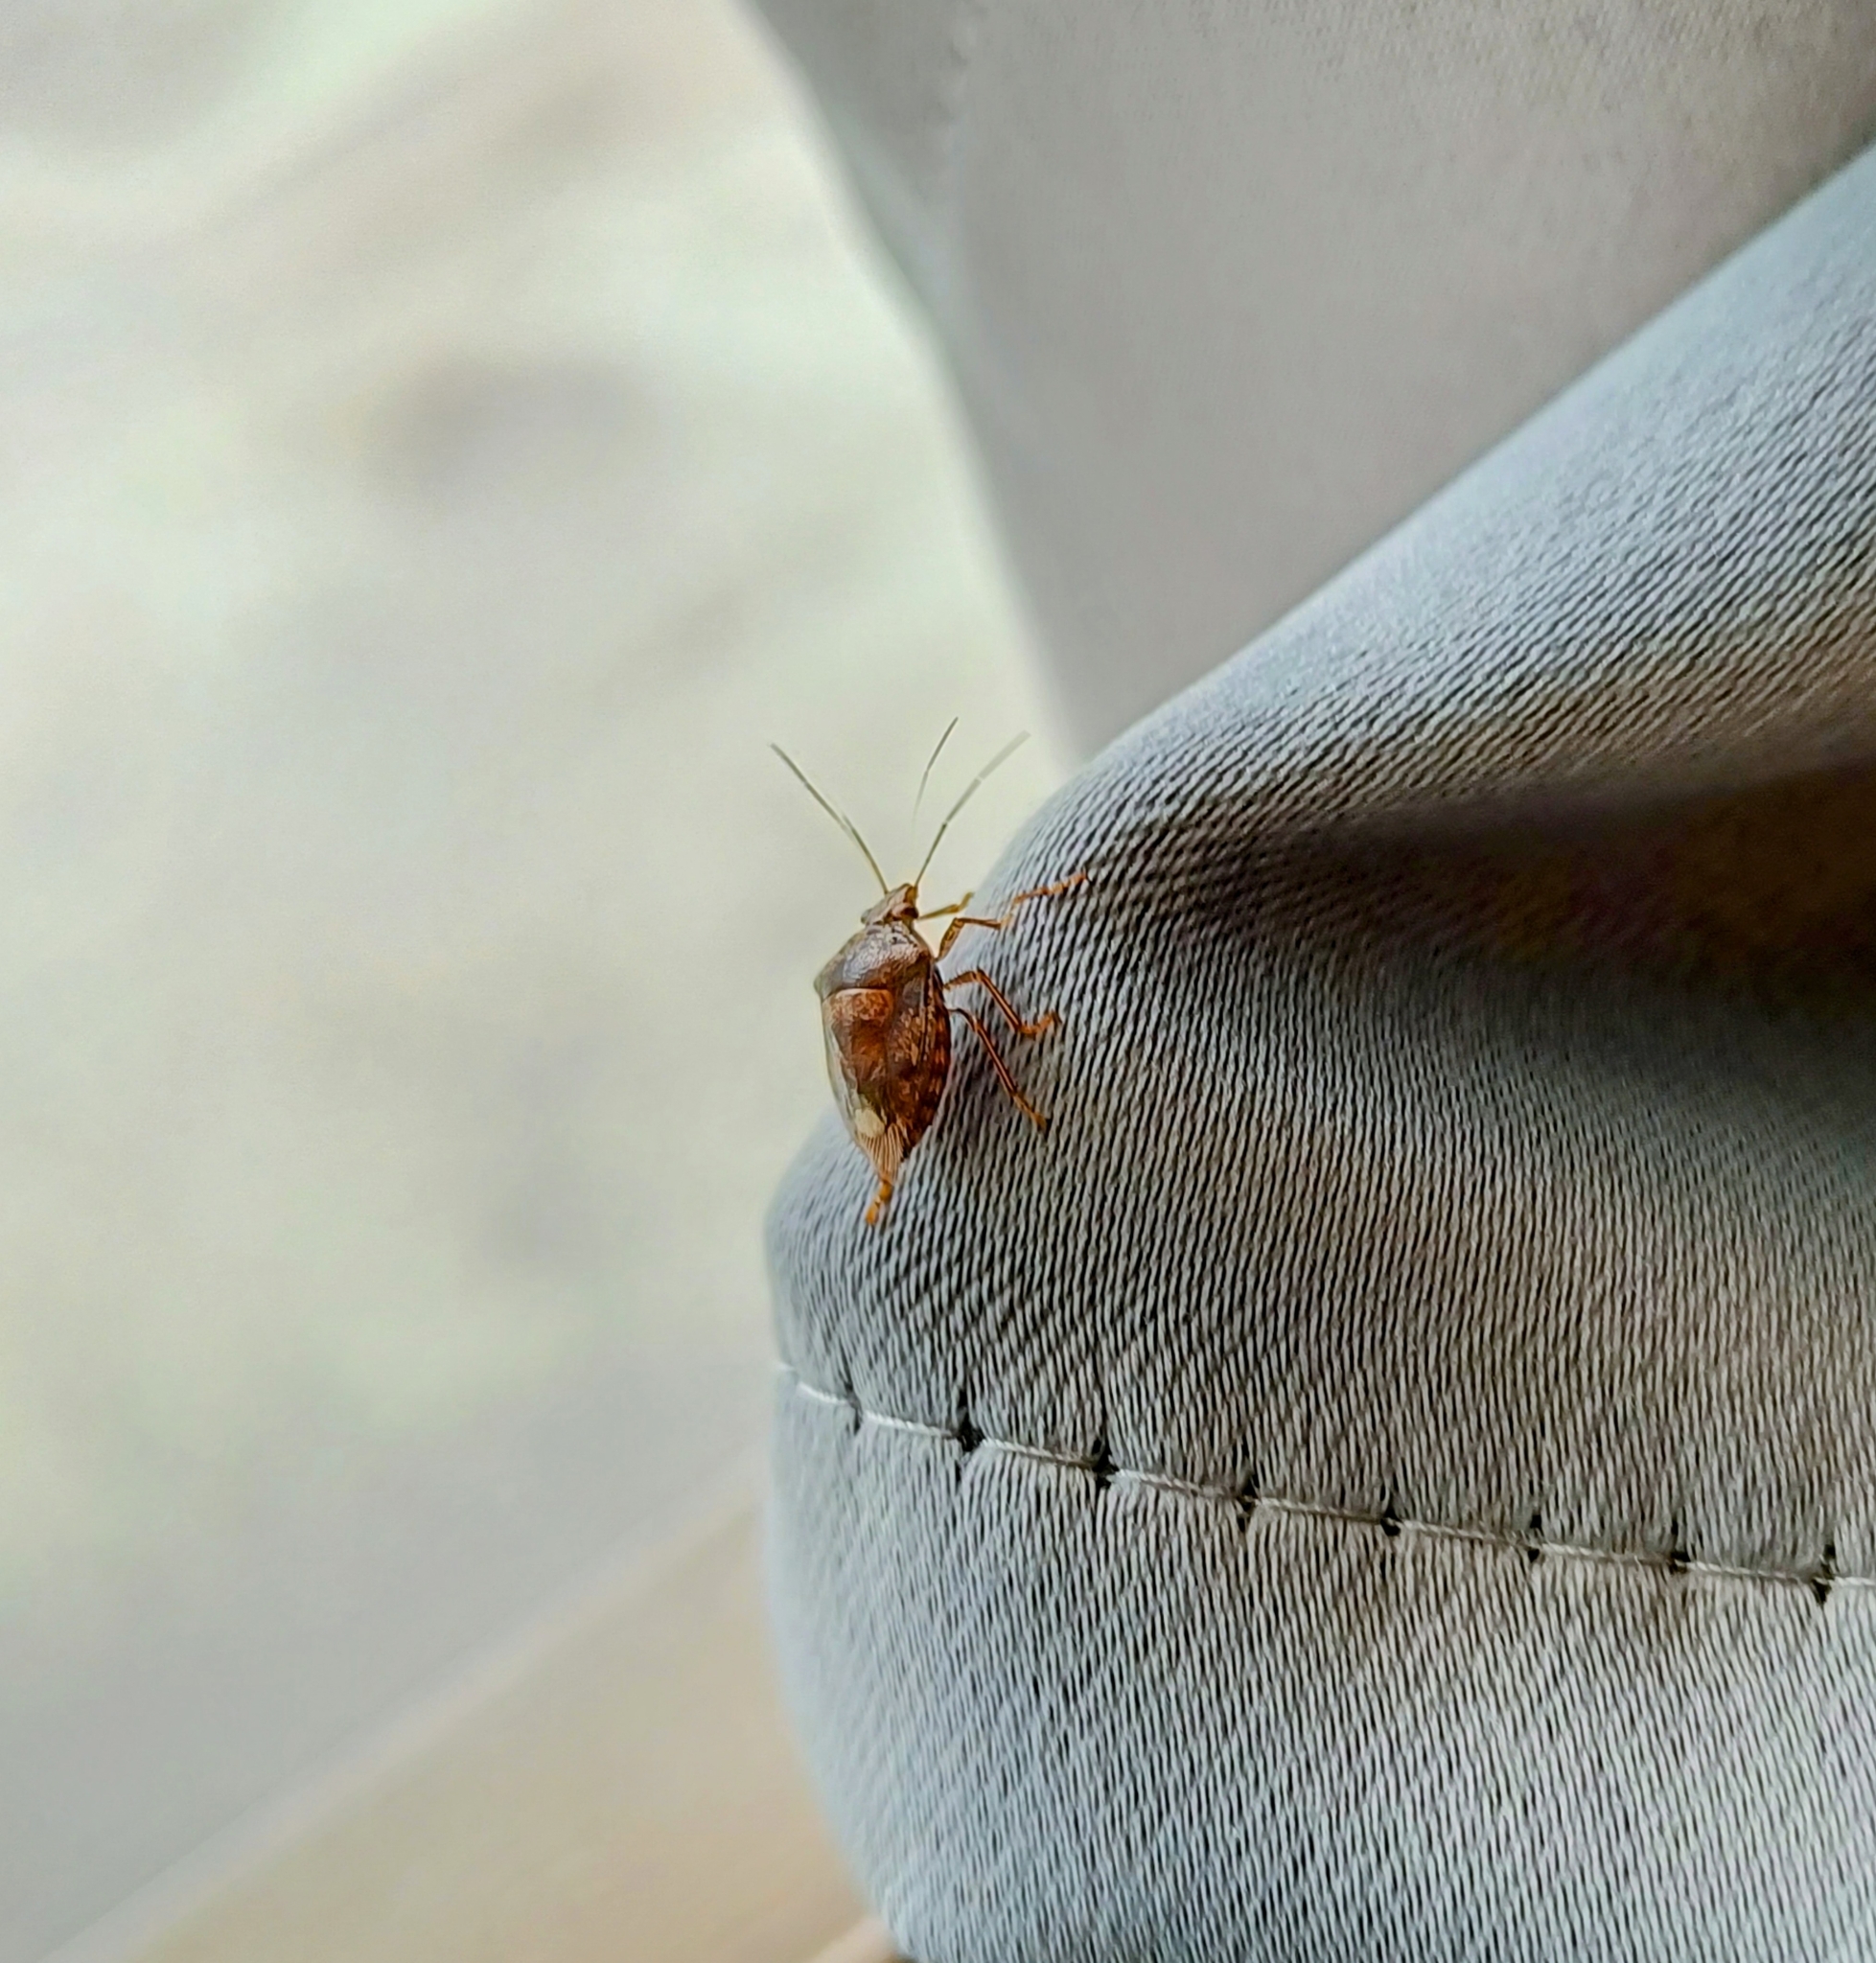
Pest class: stink_bug